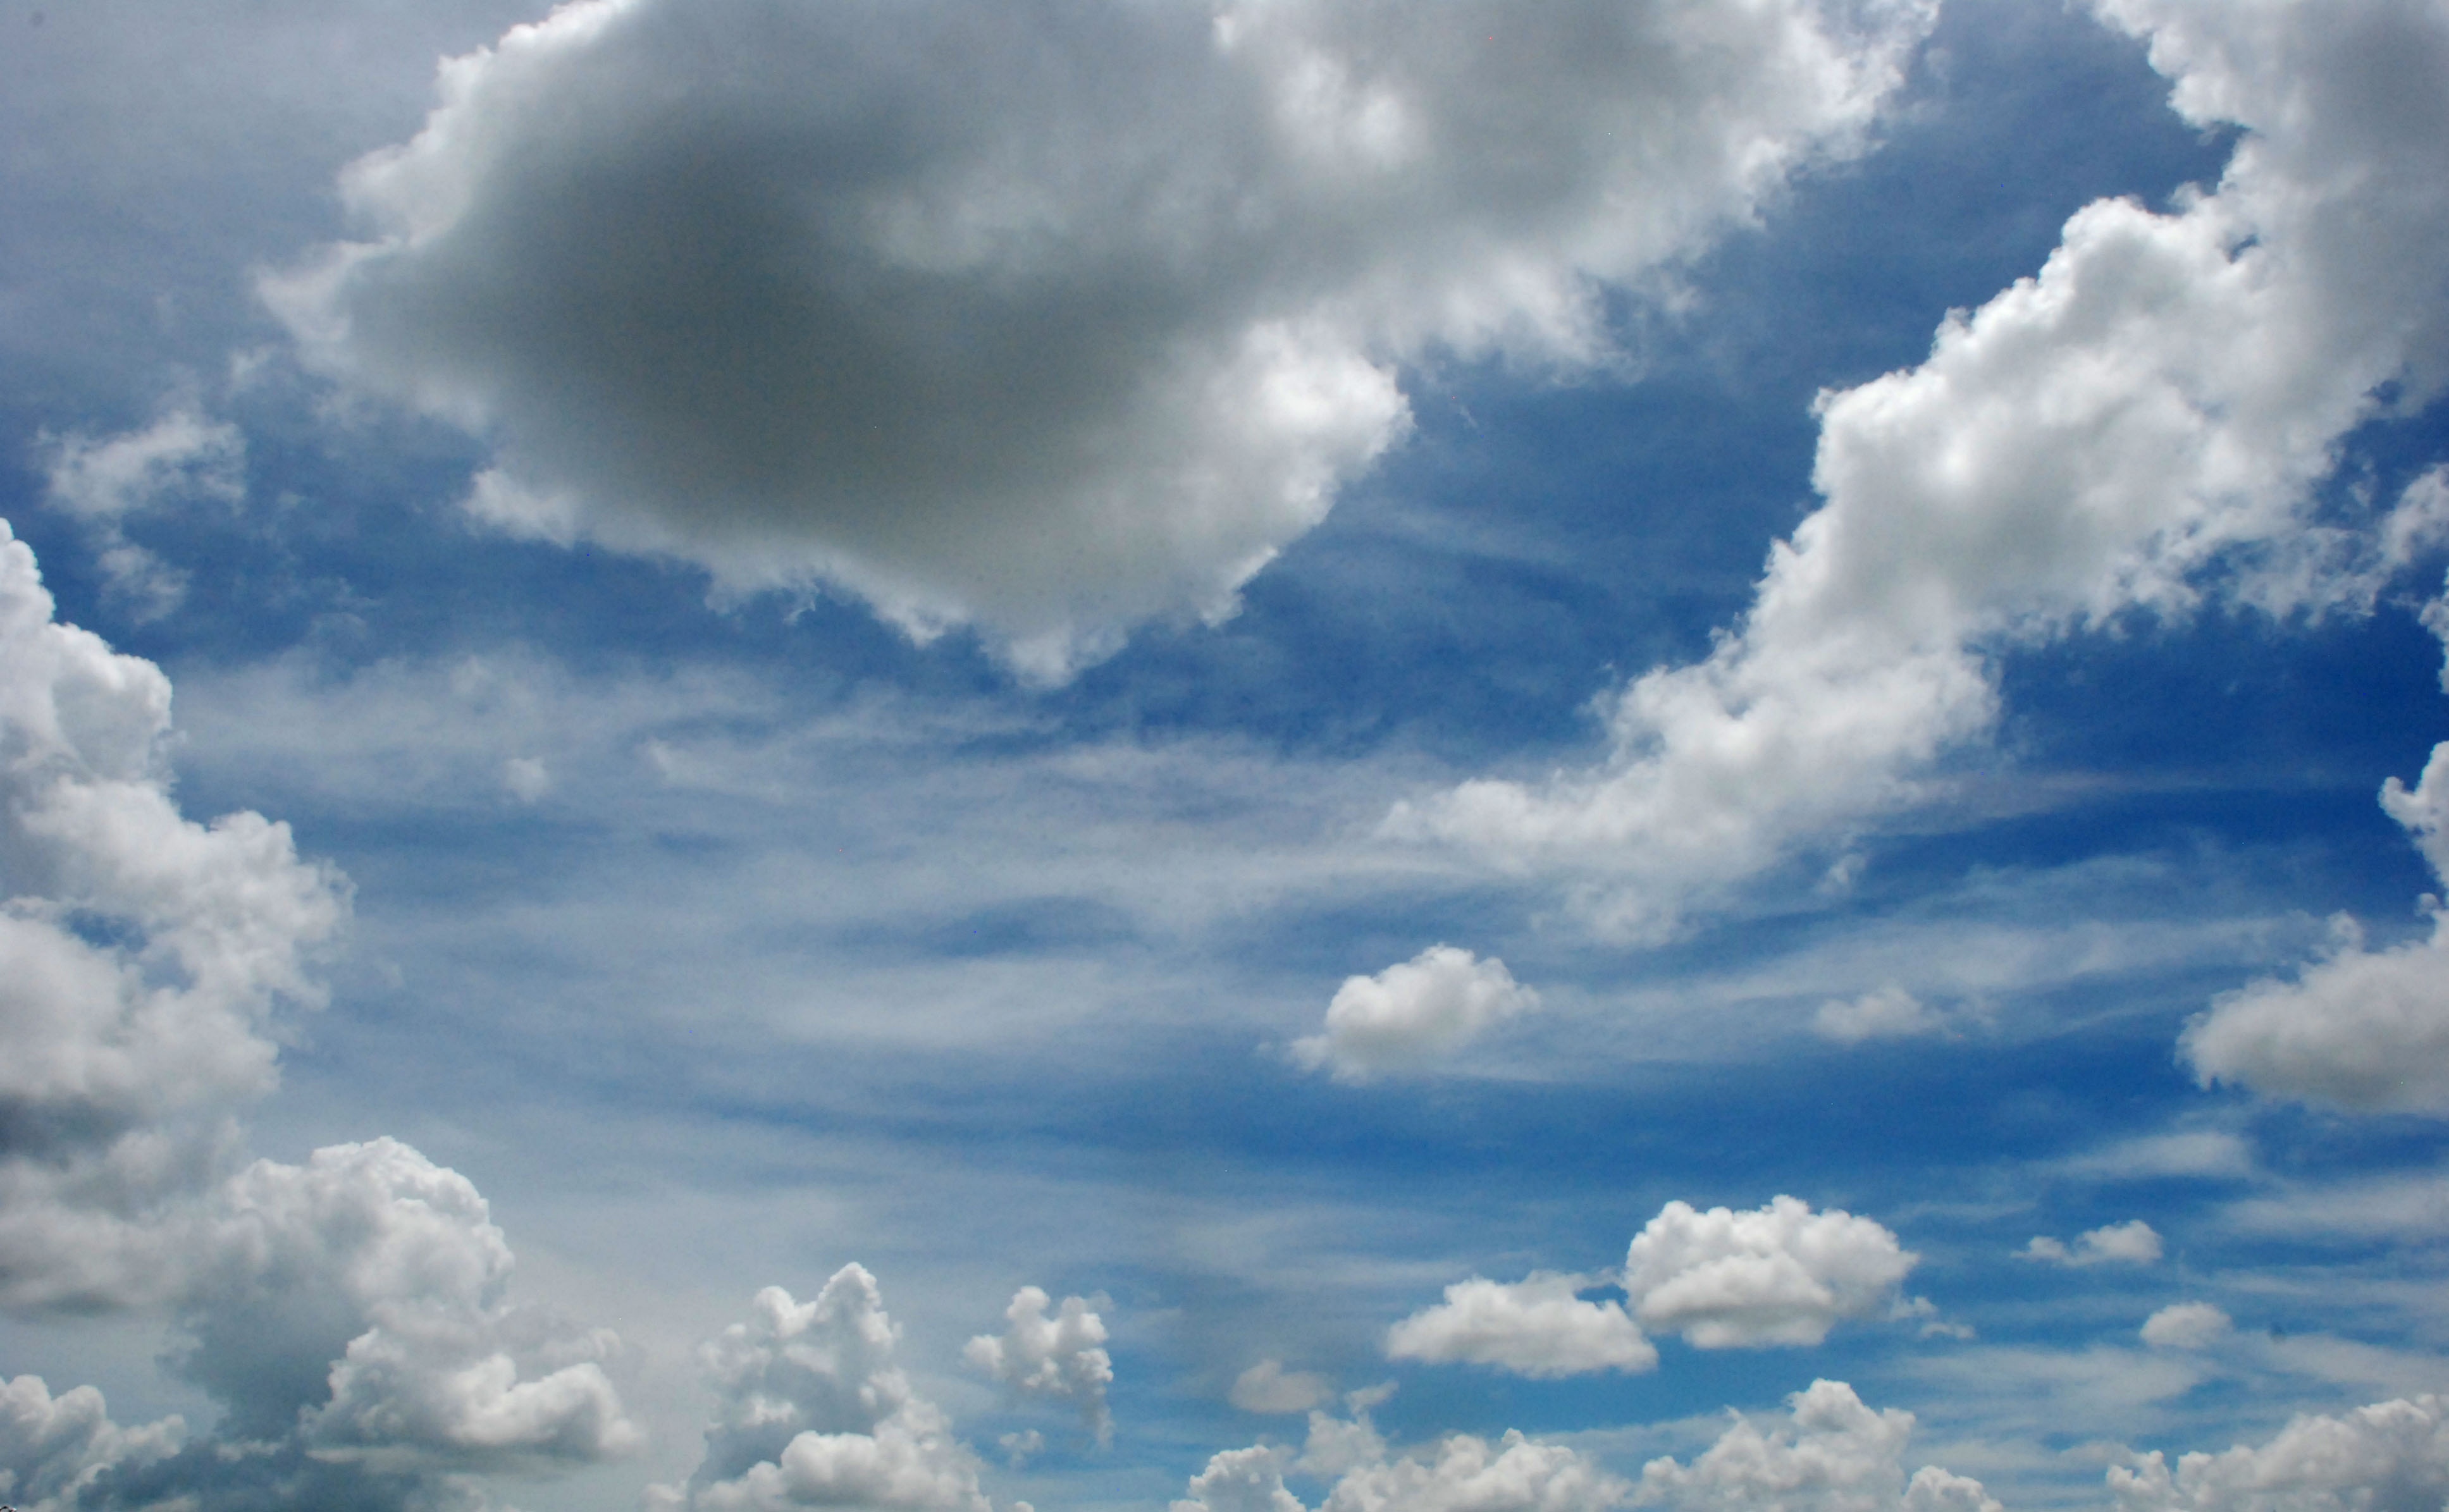
horizon, cloud, sky, sunlight, atmosphere, daytime, environment, natural, weather, cumulus, cloudscape, background, sky clouds, blue sky clouds, meteorological phenomenon